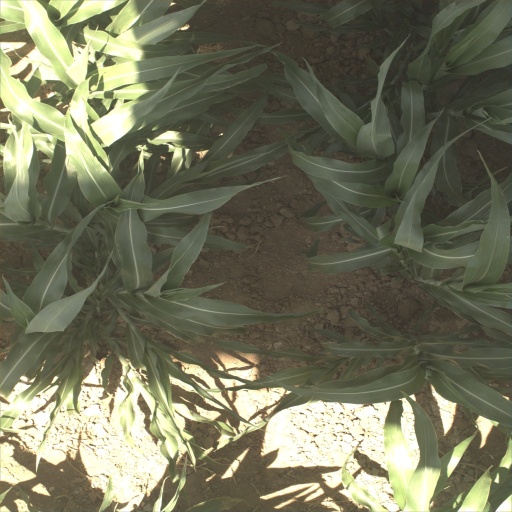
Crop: sorghum